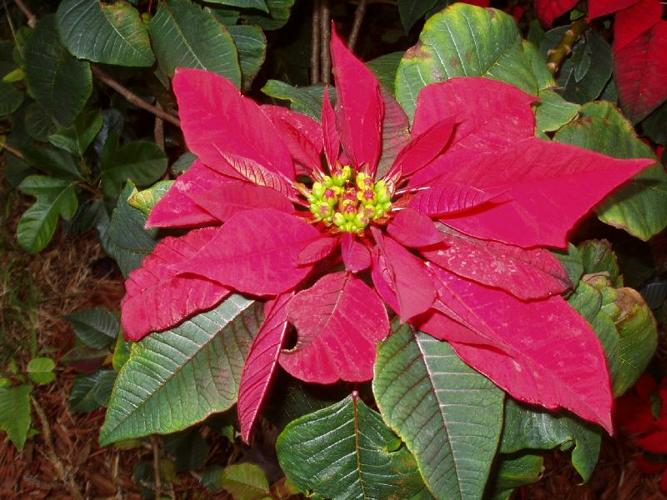
Flower: poinsettia